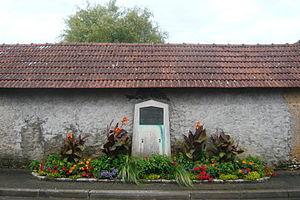
Stèle ""Morts pour la France"" 26 août 1930, 66 route de Chavannes, Lèves, Eure-et-Loir (France)."
La base aérienne 122 Chartres-Champhol désigne une ancienne base utilisée par l'armée de l'air tout au long du XXᵉ siècle. Elle était située près de la ville de Chartres en Eure-et-Loir, principalement sur la commune de Champhol.